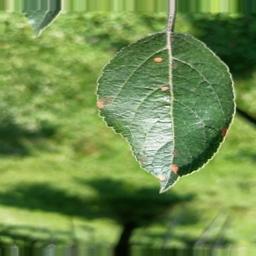
Label: Alternaria